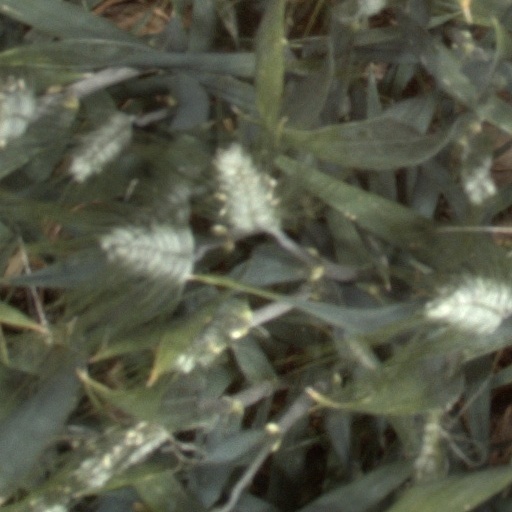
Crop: wheat